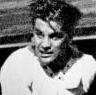
Age: 26